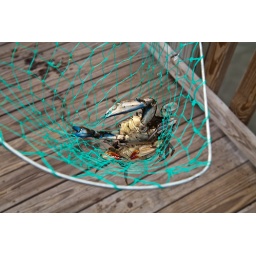
One male and female crabs were caught in Fort Smallwood Park when they were mating.